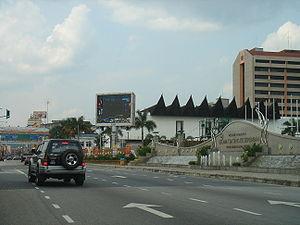
Seremban est une ville de Malaisie, la capitale de l'État malaisien de Negeri Sembilan, situé dans le district de Seremban, un des sept districts de Negeri Sembilan. La ville est administrée par le Conseil Municipal de Seremban ou Majlis Perbandaran Seremban. Le 9 septembre 2009, Seremban devait être élevé au rang de 'grande ville', mais cette décision a été suspendue pour des raisons techniques.